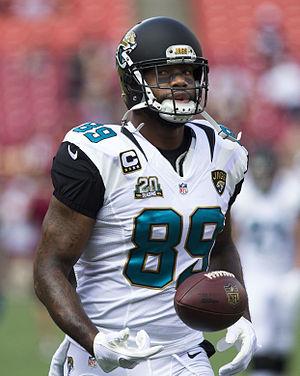
Marcedes Alexis Lewis, né le 19 mai 1984 à Los Alamitos, est un joueur américain de football américain.